Inveravon, Moray

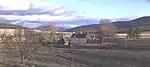
looking down Glenlivet from Scalan

Inveravon is a parish in the council area of Moray, Scotland. It lies in the lower reaches of the River Avon and includes the settlement of Ballindalloch.